A Kung Ngam

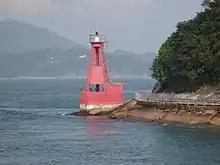
A Kung Ngam Lighthouse.

A Kung Ngam was a rock quarry in the 19th century, and the area was predominantly inhabited by quarry workers who immigrated from Huizhou and Chaozhou.